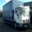
Label: truck